The Land Gone Wild

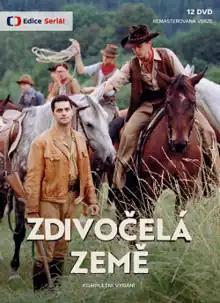

The Land Gone Wild is a Czech adventure historical television series. It was produced by Czech Television and filmed in four seasons in 1997, 2001, 2007 and 2012. Story is based on Jiří Stránský's novels "Zdivočelá země" and "Aukce".